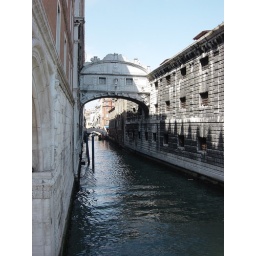
Our accidental visit to Venizia (they moved our car to another train in the middle of the night as we slept).